Golaghat Government Bezbaruah Higher Secondary School

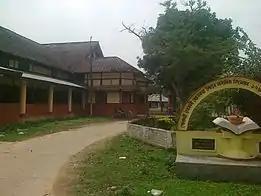

The Indian Education Commission's (1882) recommendation for expansion of secondary education through the agency of private enterprise resulted in the establishment of some institutions by philanthropists. "Gobinda Bezbaruah", an educationist, established one High School each at Golaghat, Jorhat and Sivasagar.